Willamette Falls Locks

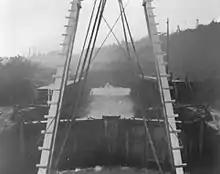
Leaking gates at Lock 2 of the Willamette Falls Locks, April 10, 1899. The lock wickets are in closed position, but the gates are in such disrepair that water is streaming out through them. Photo probably shot from a government snag boat with a derrick seen in the image.

On March 3, 1899, the locks were examined by a board of United States Engineers to report on whether the locks should be acquired by the United States Government. By 1899, the wooden lock gates were rotten and leaking badly. They had been replaced only once since 1873. Nearly all the timber work would soon require replacement. Woodwork in the region, if exposed to weather, required replacement about every eight to nine years, and in wet areas replacement was required even earlier.